Rice Charleton

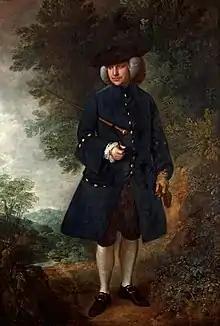
Rice Charleton, portrait by Thomas Gainsborough

Charleton was educated at the University of Oxford, where he took the degrees of M.A., M.B., and M.D. He settled in practice at Bath, Somerset, was elected physician to the Bath General Hospital 2 June 1757, and then lived in Alfred Street. He belonged to the Royal College of Physicians.